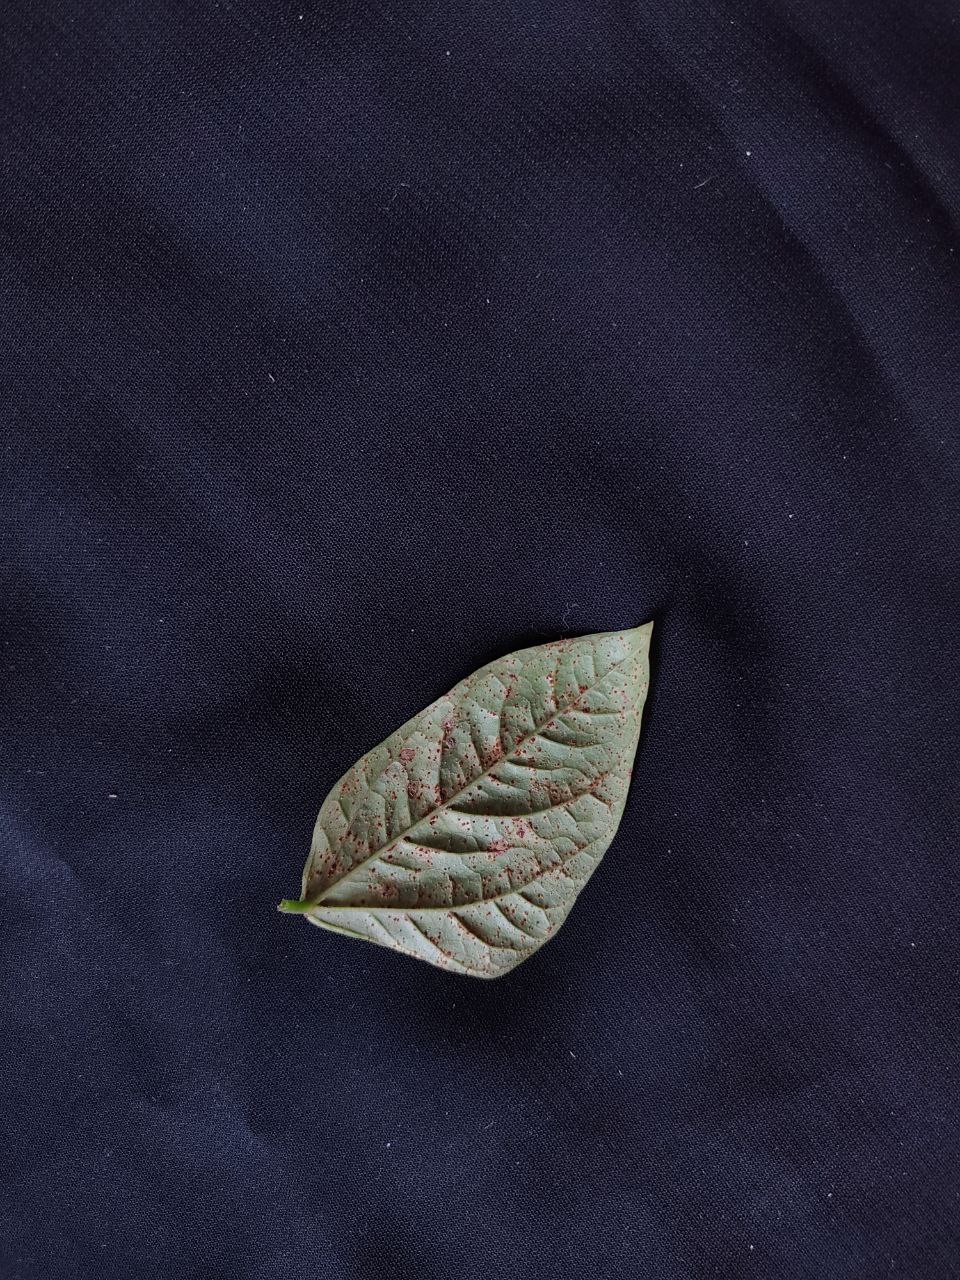
Crop: cowpea
Leaf condition: Septoria leaf spot